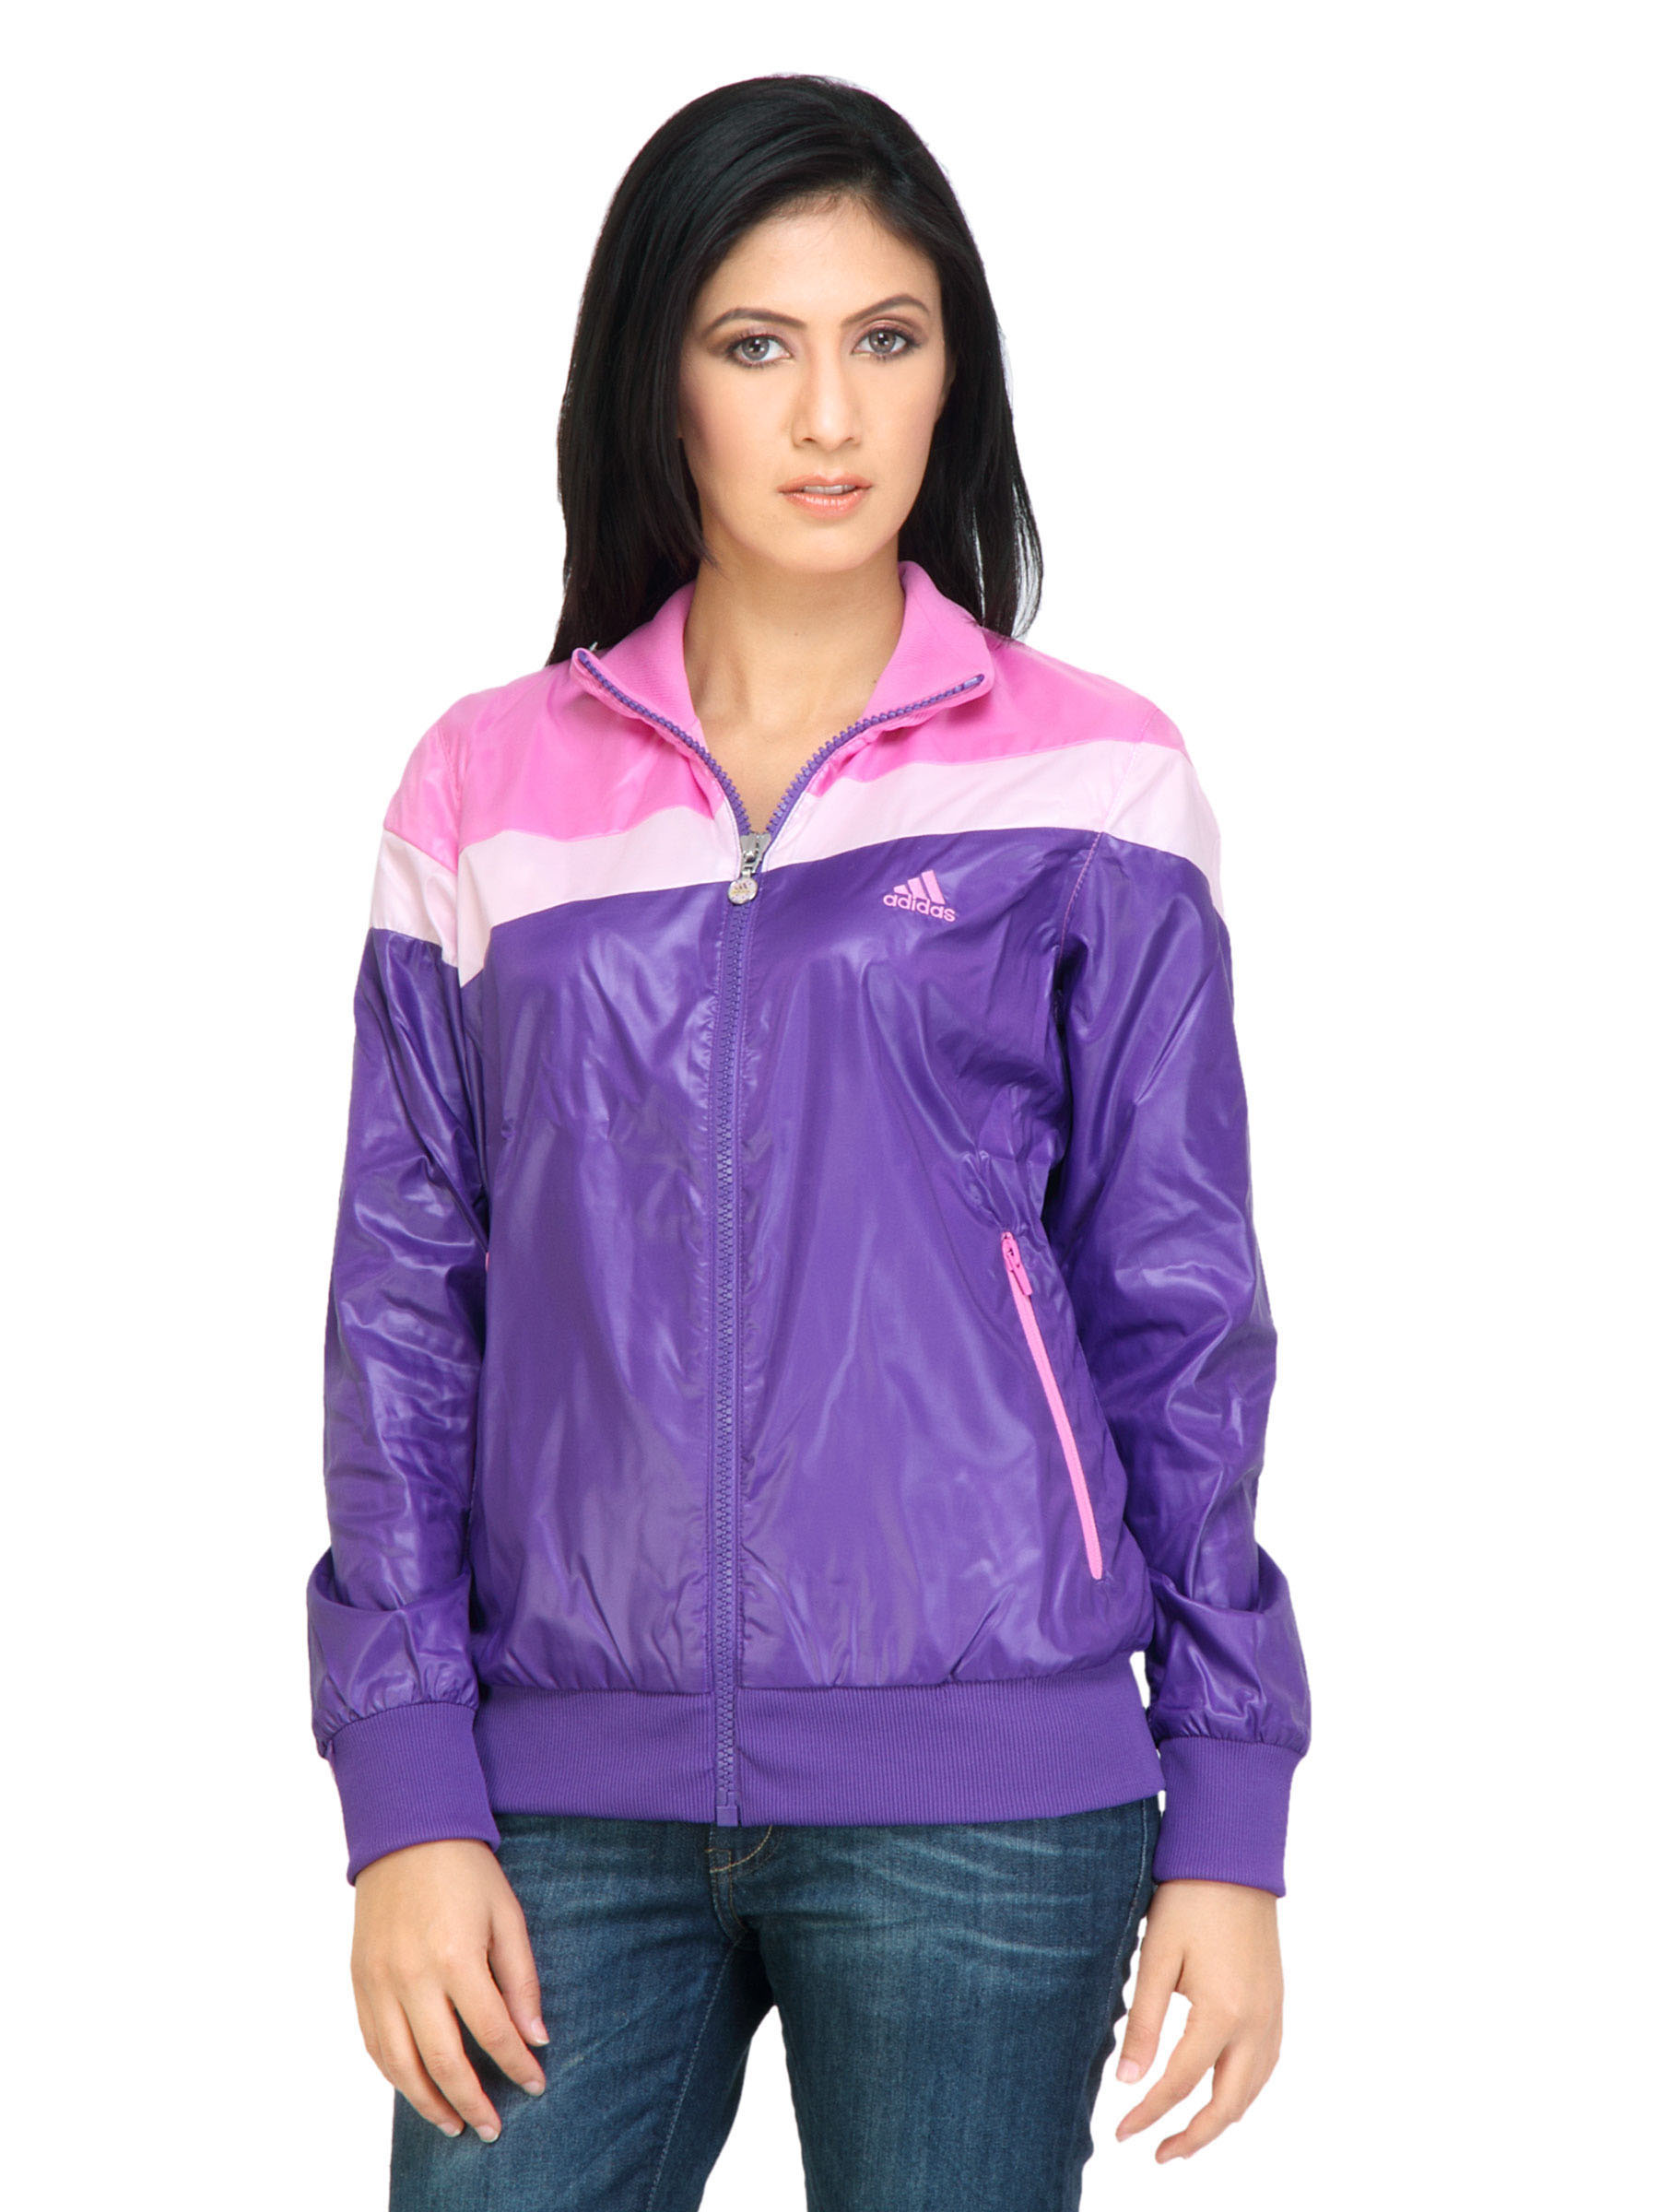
ADIDAS Women Stripes Pink Jackets
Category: Apparel / Topwear / Jackets
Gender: Women
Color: Pink
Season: Fall 2011
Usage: Casual